Hades (DC Comics)

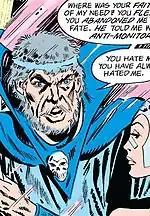
The late-Bronze Age Hades in "Wonder Woman" (vol. 1) #329 (February 1986); art by Don Heck.

Hades does not figure frequently in the adventures of Wonder Woman until the end of the first volume, when the Anti-Monitor tricks him into making a pact with Ares to conquer Olympus. The plot is thwarted when Persephone (referred to in-story as Kore), inspired by the love between Wonder Woman and Steve Trevor, confesses her love for Hades. Hades pulls out of the scheme and Trevor frees the gods while Wonder Woman battles Ares.